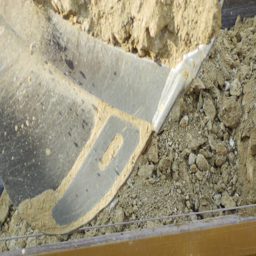
loading soil on a dump truck .